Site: brandenburg
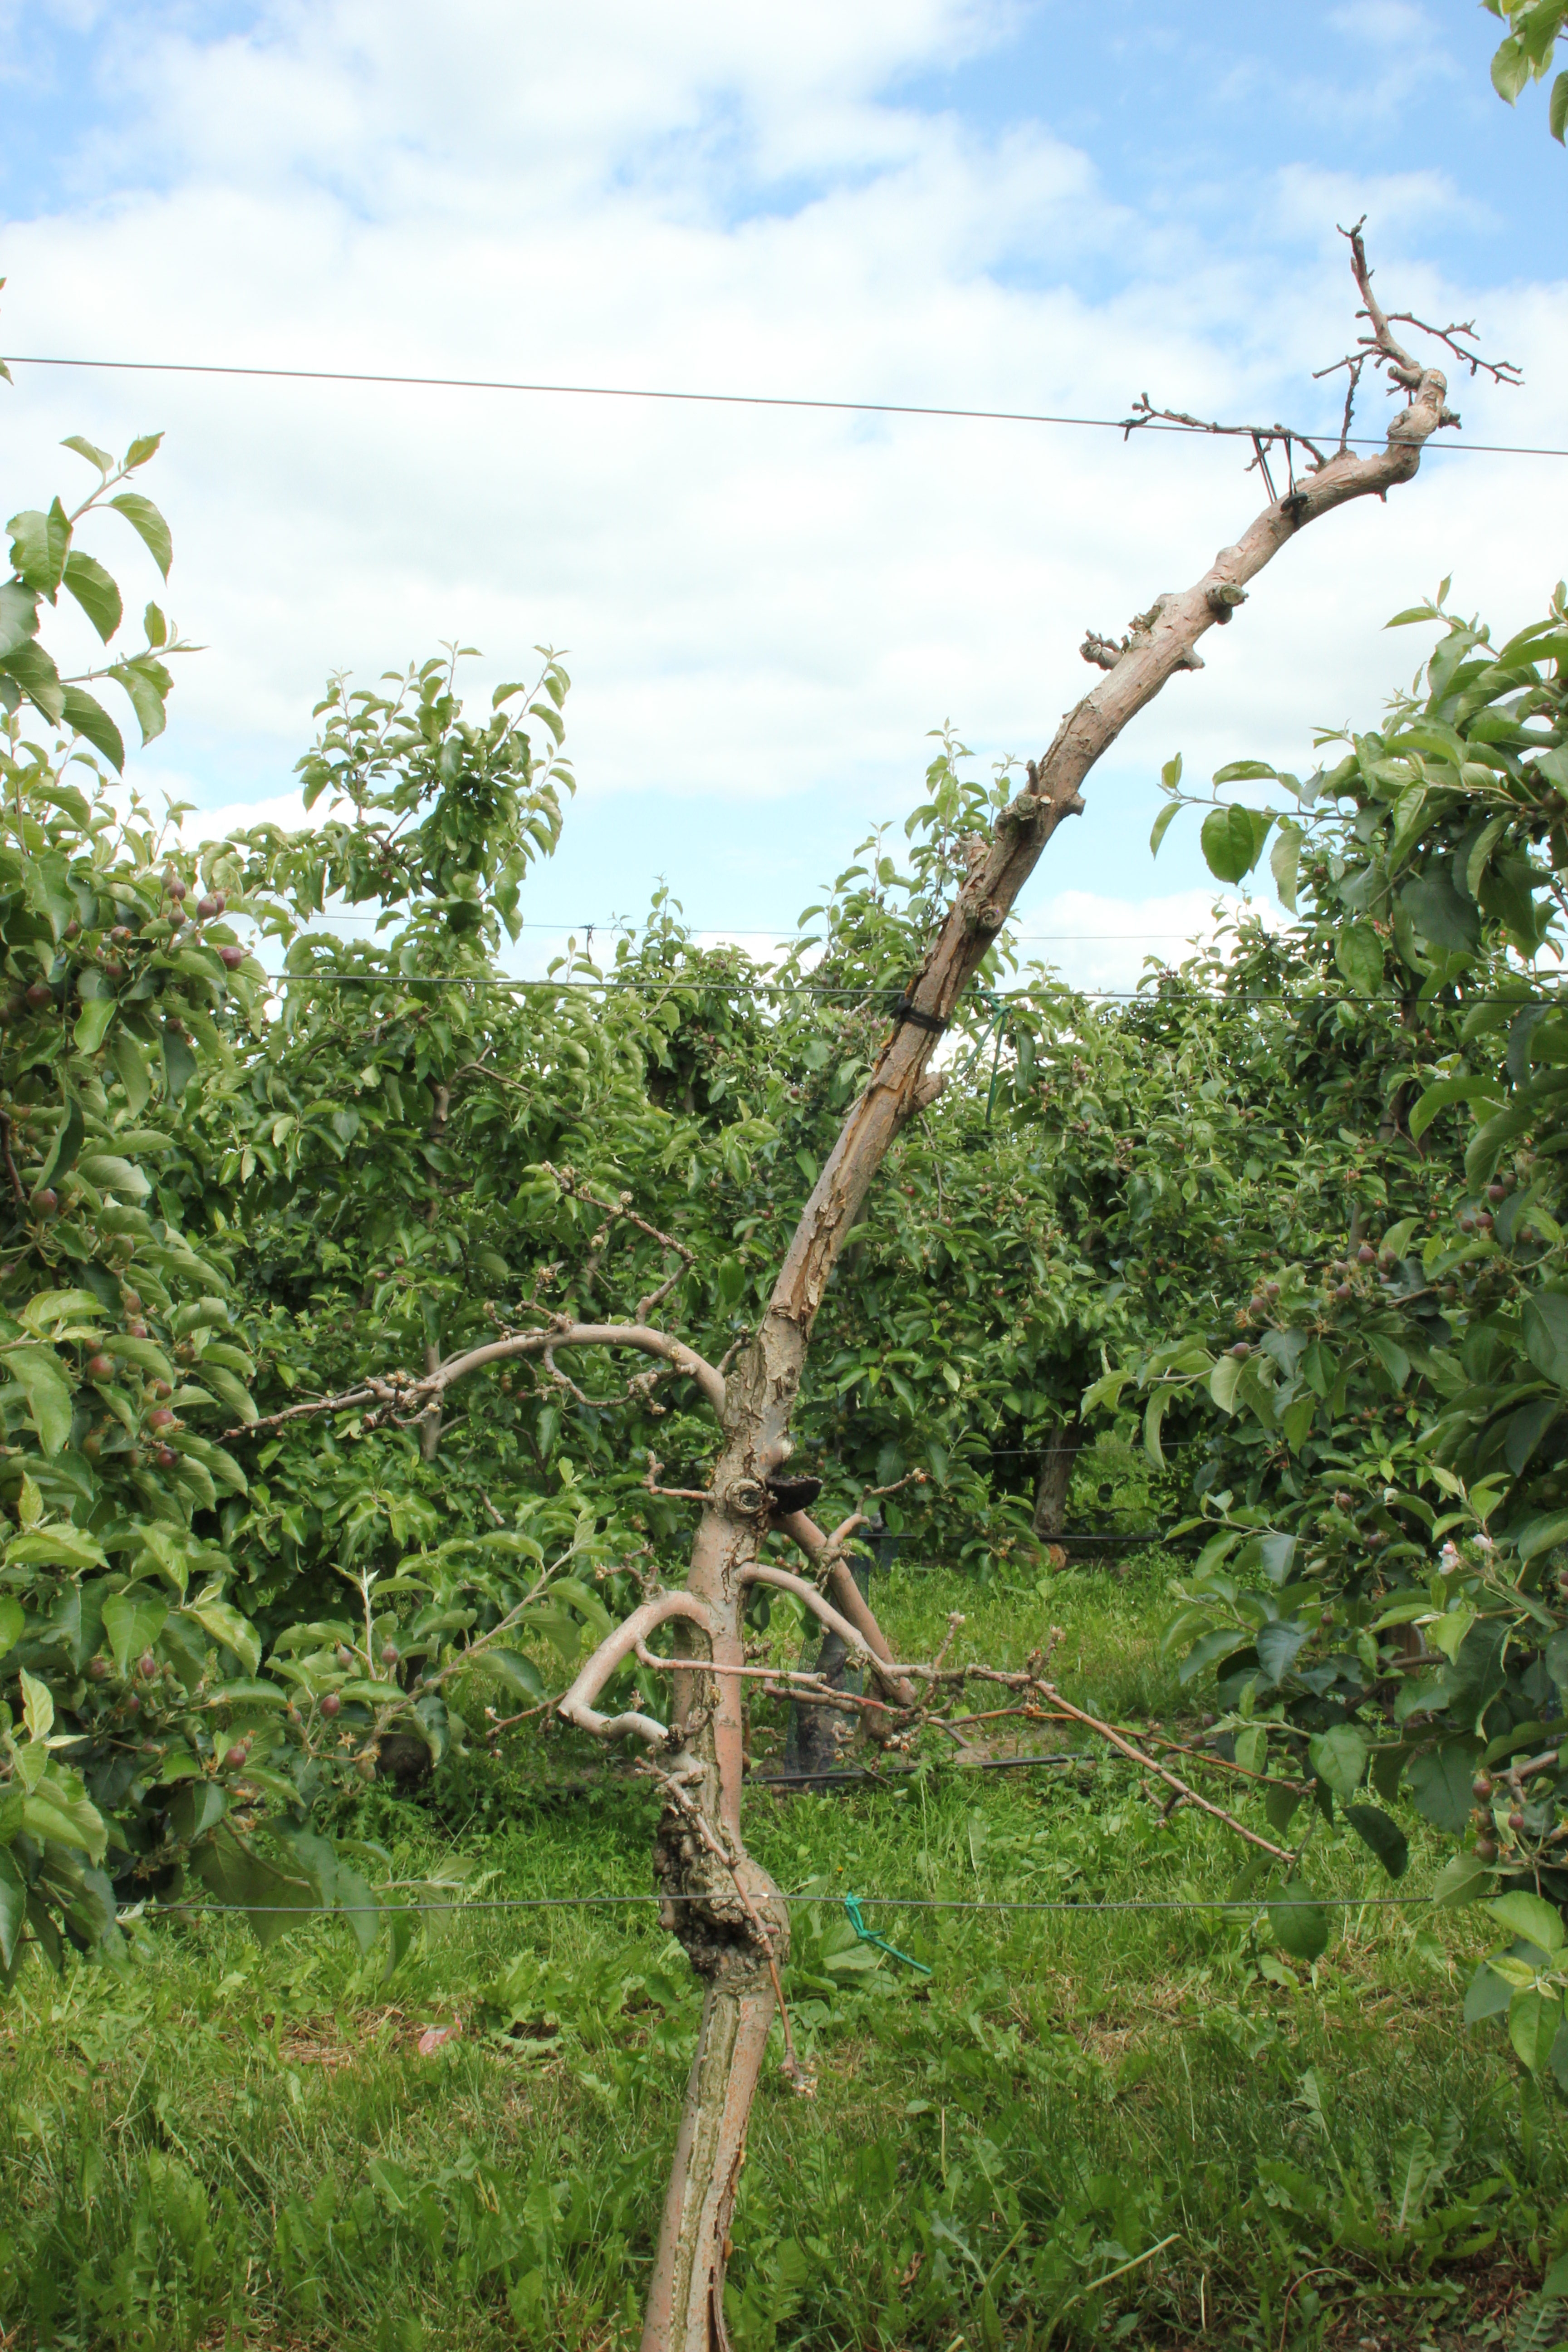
Growth stage (BBCH 72): Development of fruit